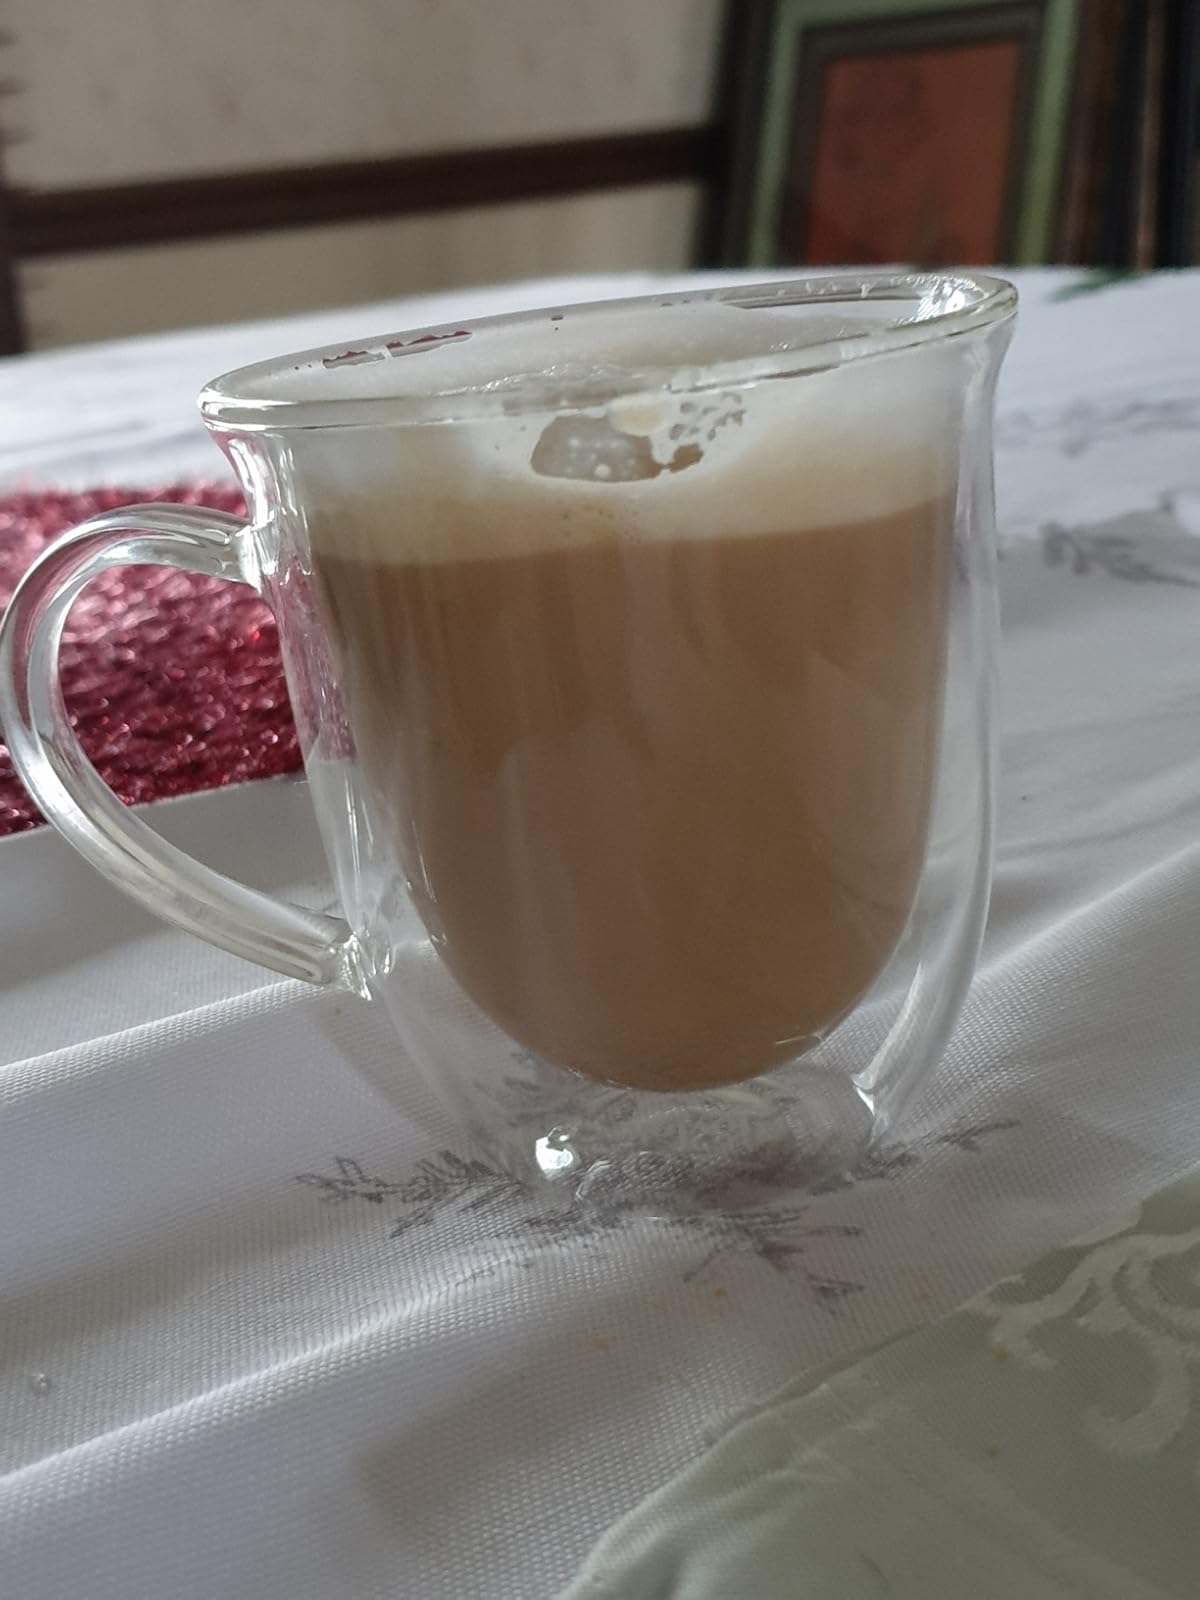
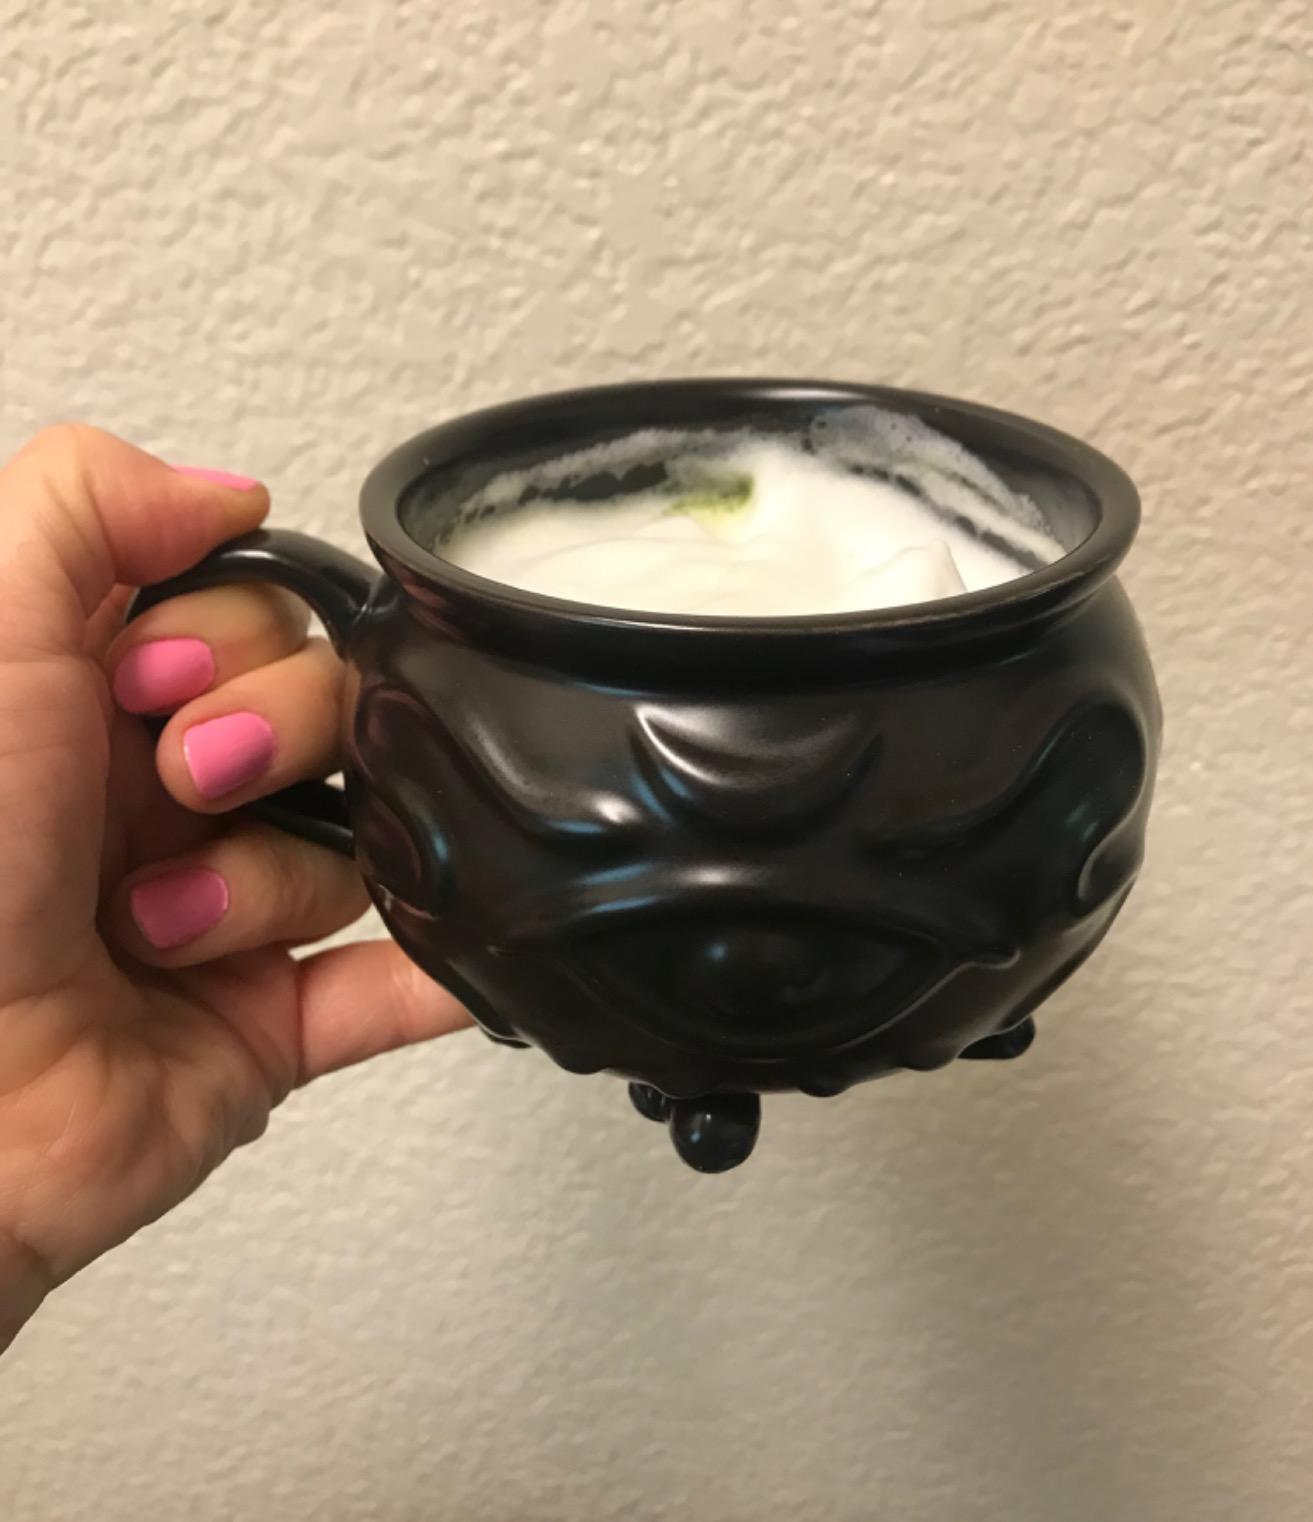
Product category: items_mug
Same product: no